200 Series Shinkansen

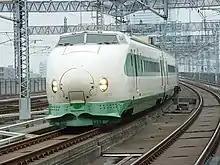
10-car set K31 on a "Nasuno" service in June 2002

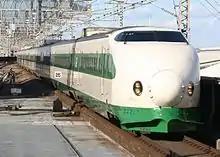
Reliveried set K47 on a "Tanigawa" service in January 2011

8-car and later 10-car sets with a maximum speed of modified with nose-end couplers to operate in conjunction with 400 series Yamagata Shinkansen sets and E3 series Akita Shinkansen sets.